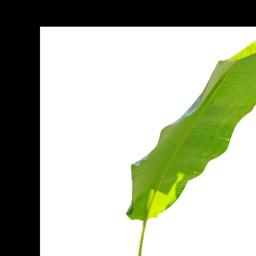
Label: MALBHOG LEAF